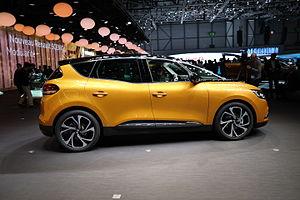
Salon international de l'automobile de Genève 2016
Le Scénic est un monospace produit par le constructeur automobile français Renault à partir de 2016. Il s'agit de la quatrième génération du Renault Scénic produite depuis 1996.